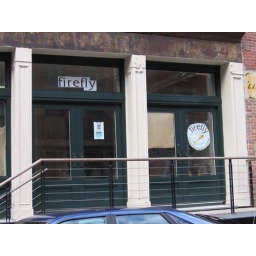
sample signs in the front windows